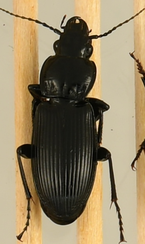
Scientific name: Pterostichus melanarius
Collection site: Steigerwaldt Land Services Site (STEI), plot STEI_002